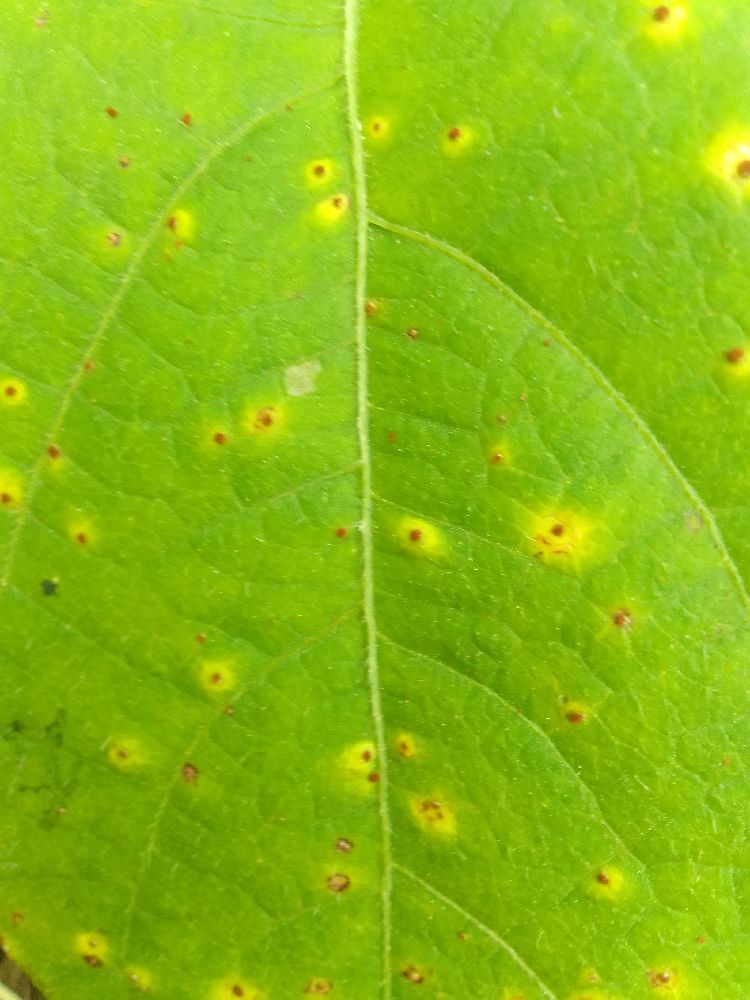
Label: rust